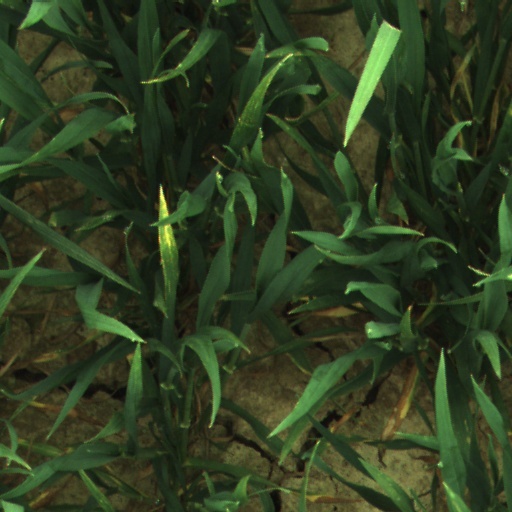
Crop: wheat